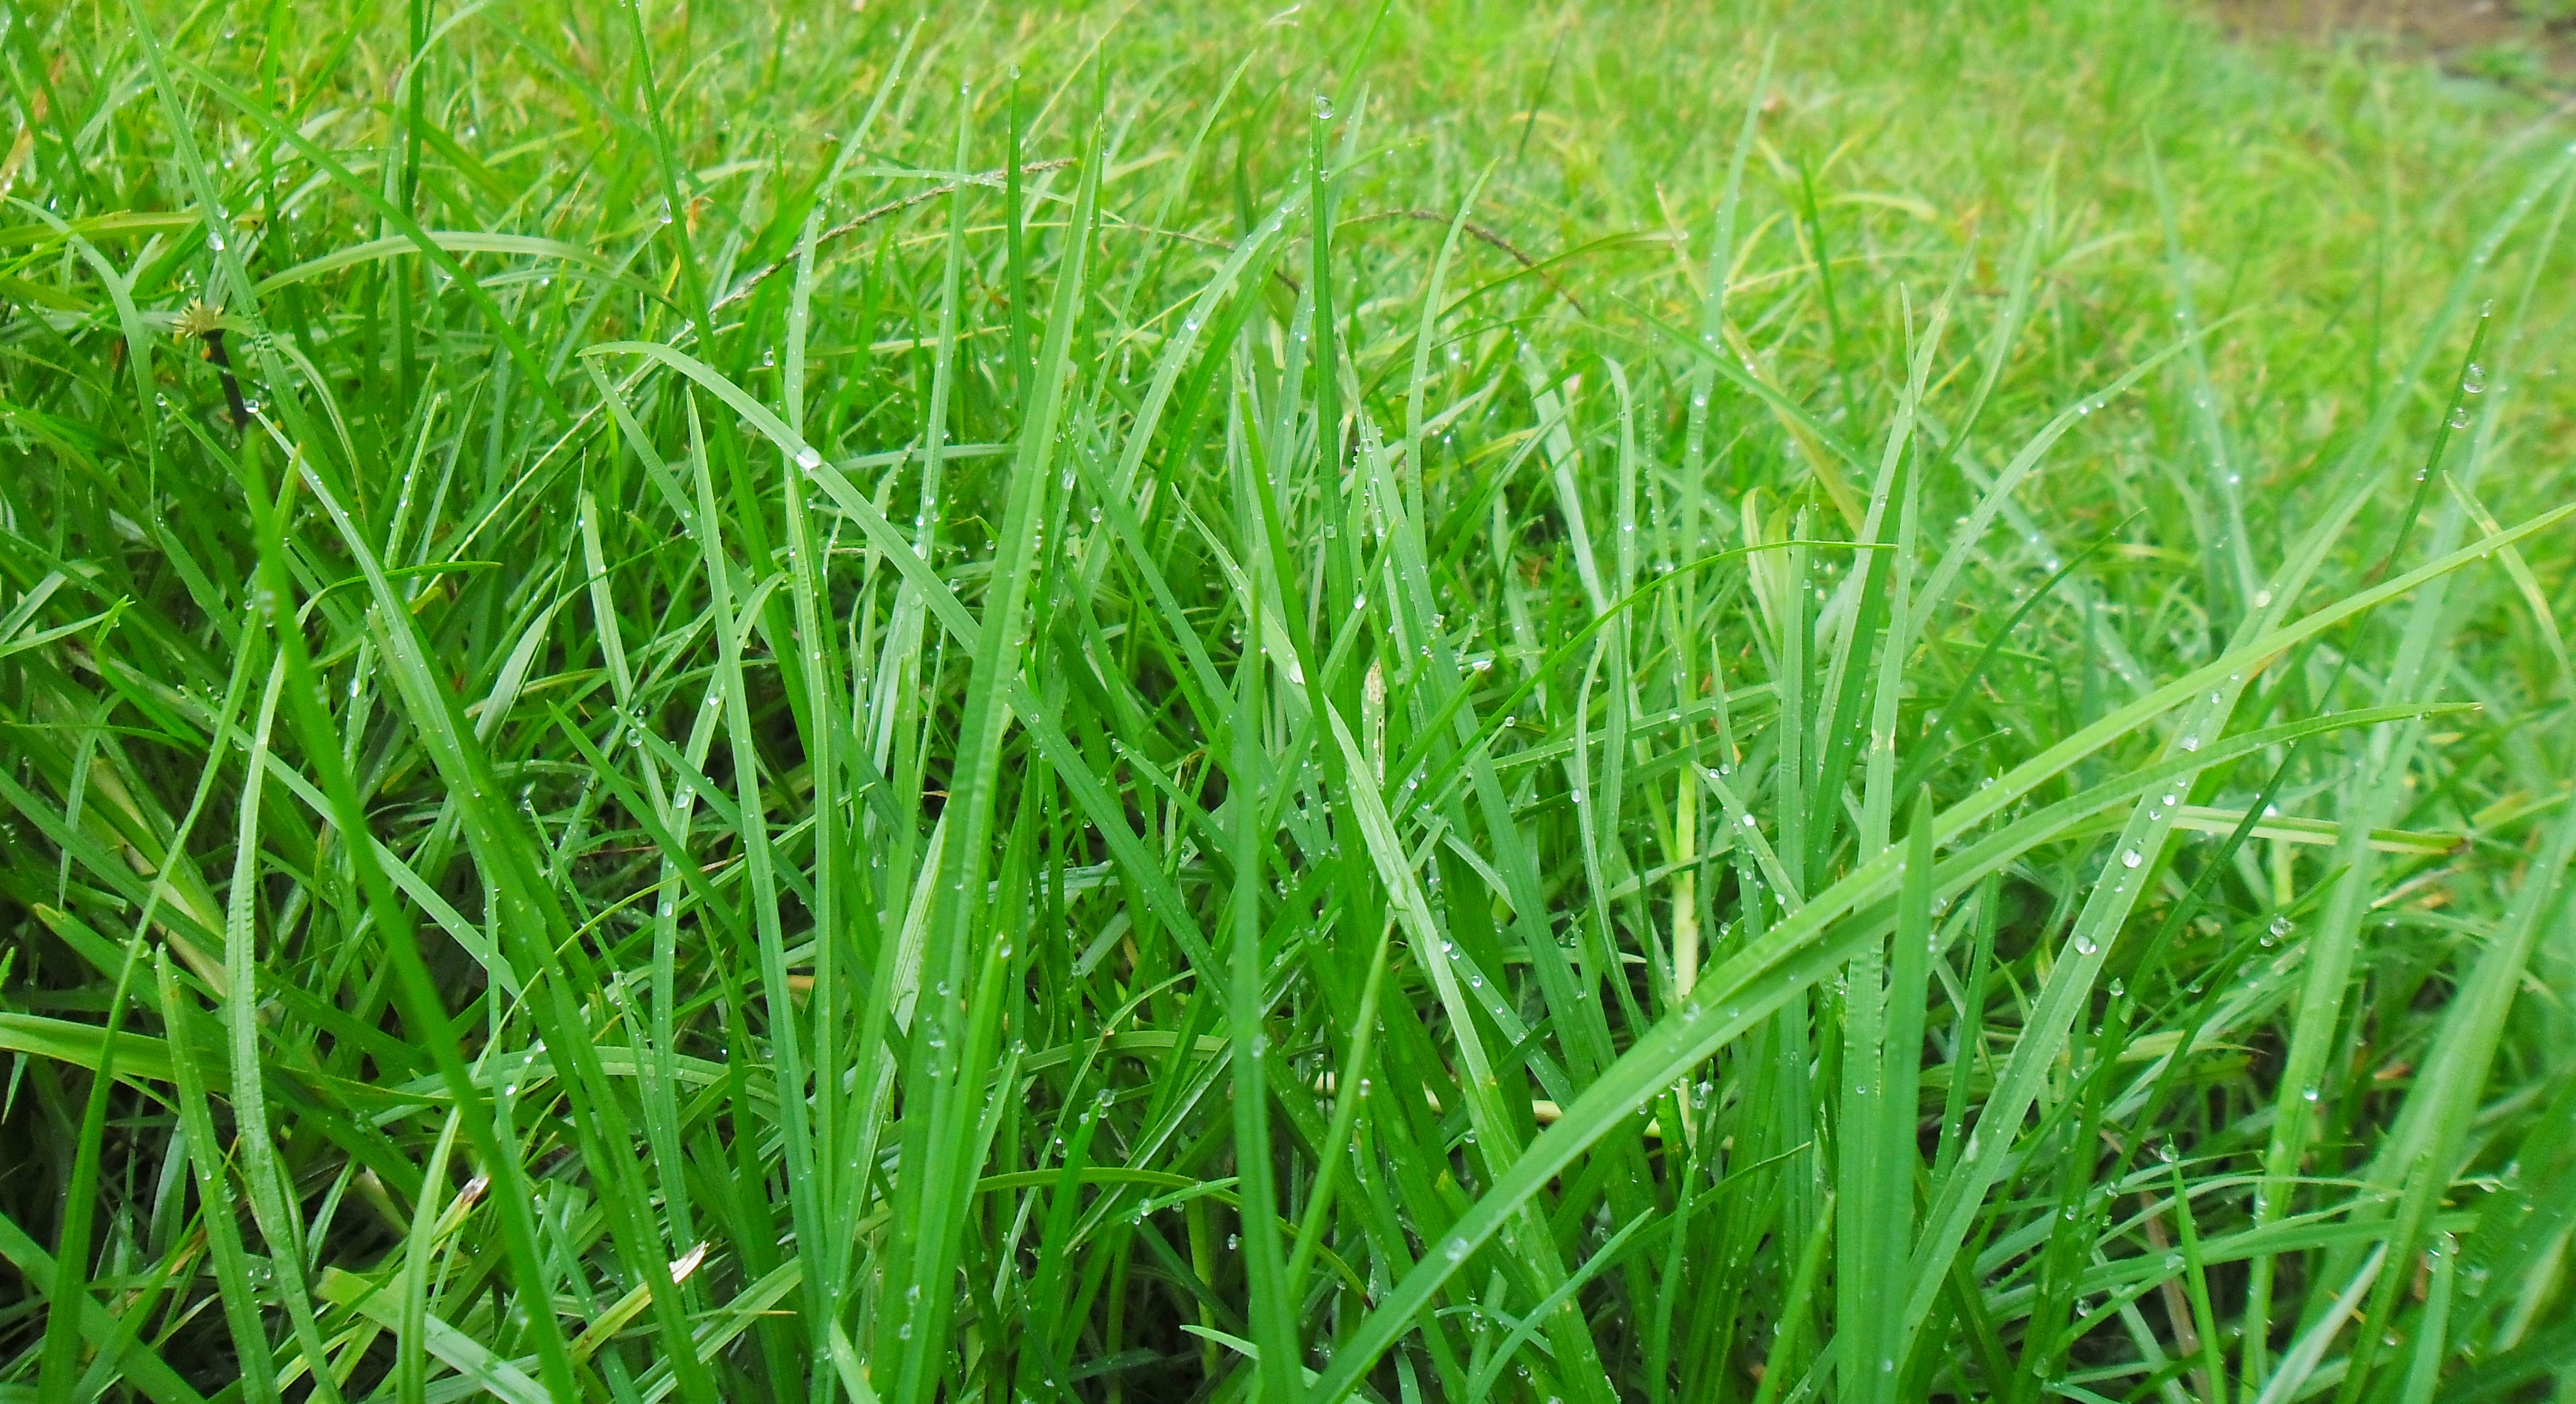
nature, grass, plant, field, lawn, meadow, prairie, flower, green, pasture, soil, agriculture, leaves, grassland, sri lanka, flowering plant, chrysopogon zizanioides, grass family, land plant